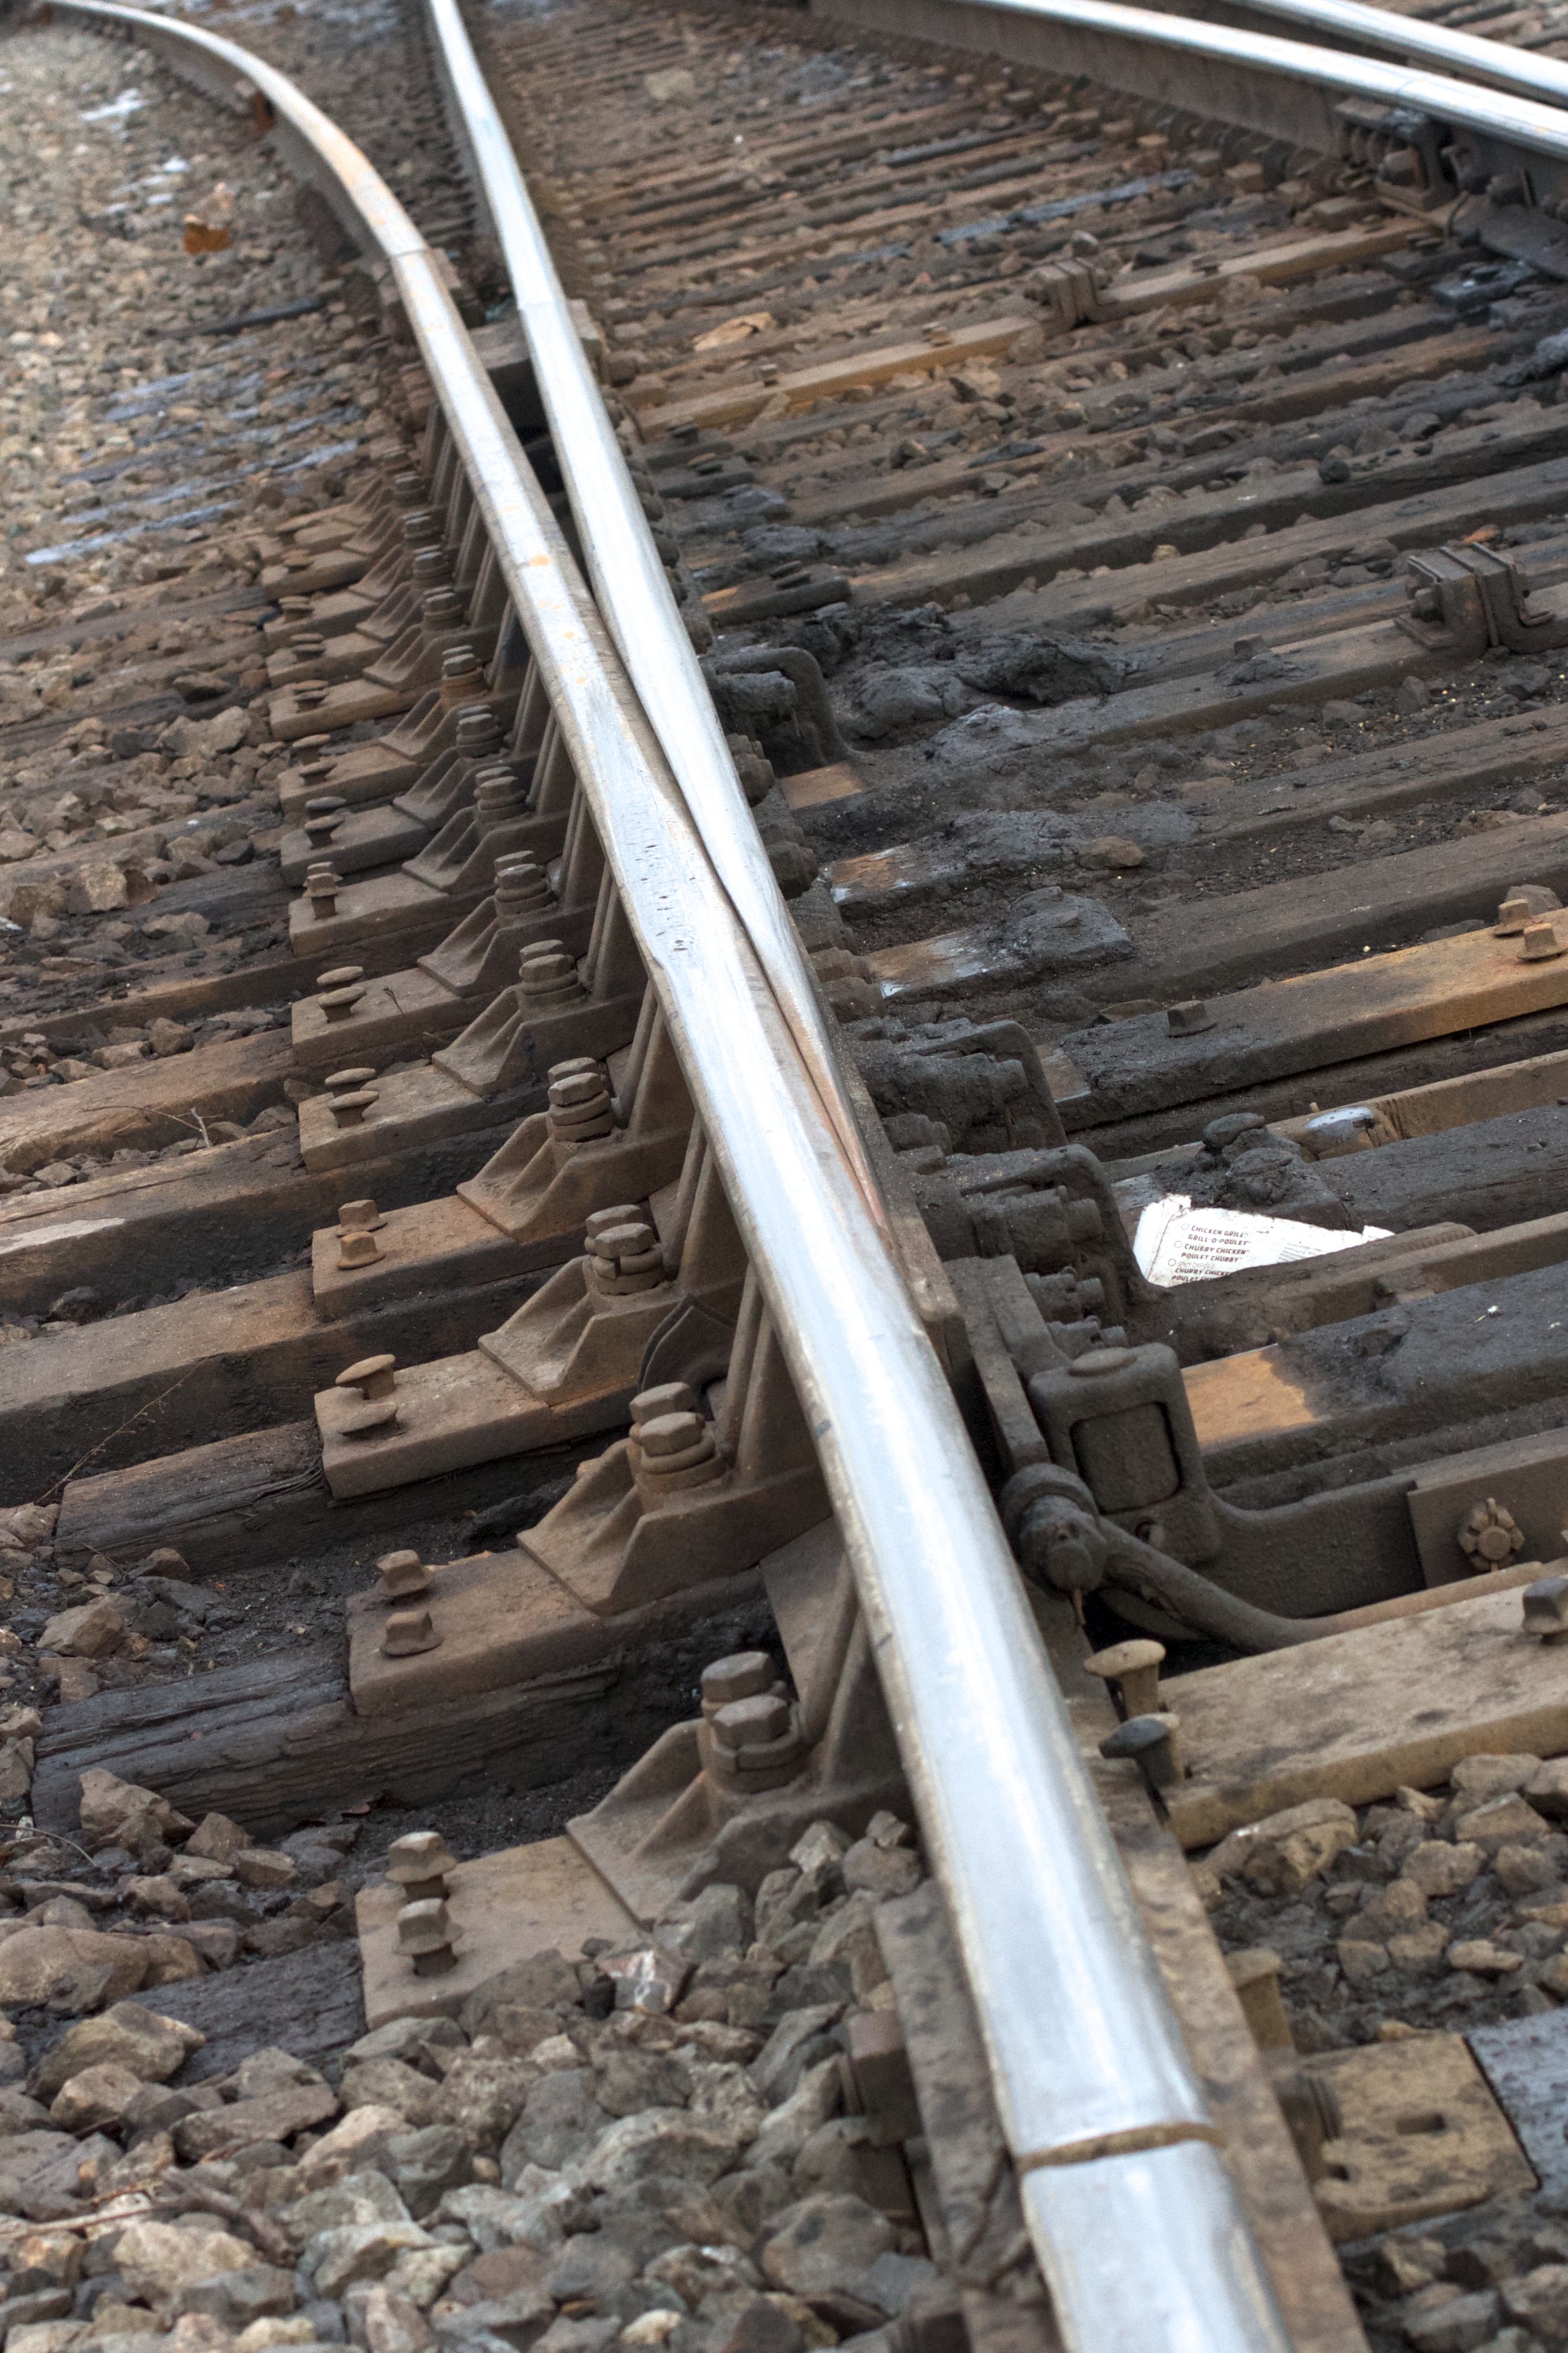
wood, track, railroad, floor, roof, wall, train, line, material, tracks, stairs, flooring